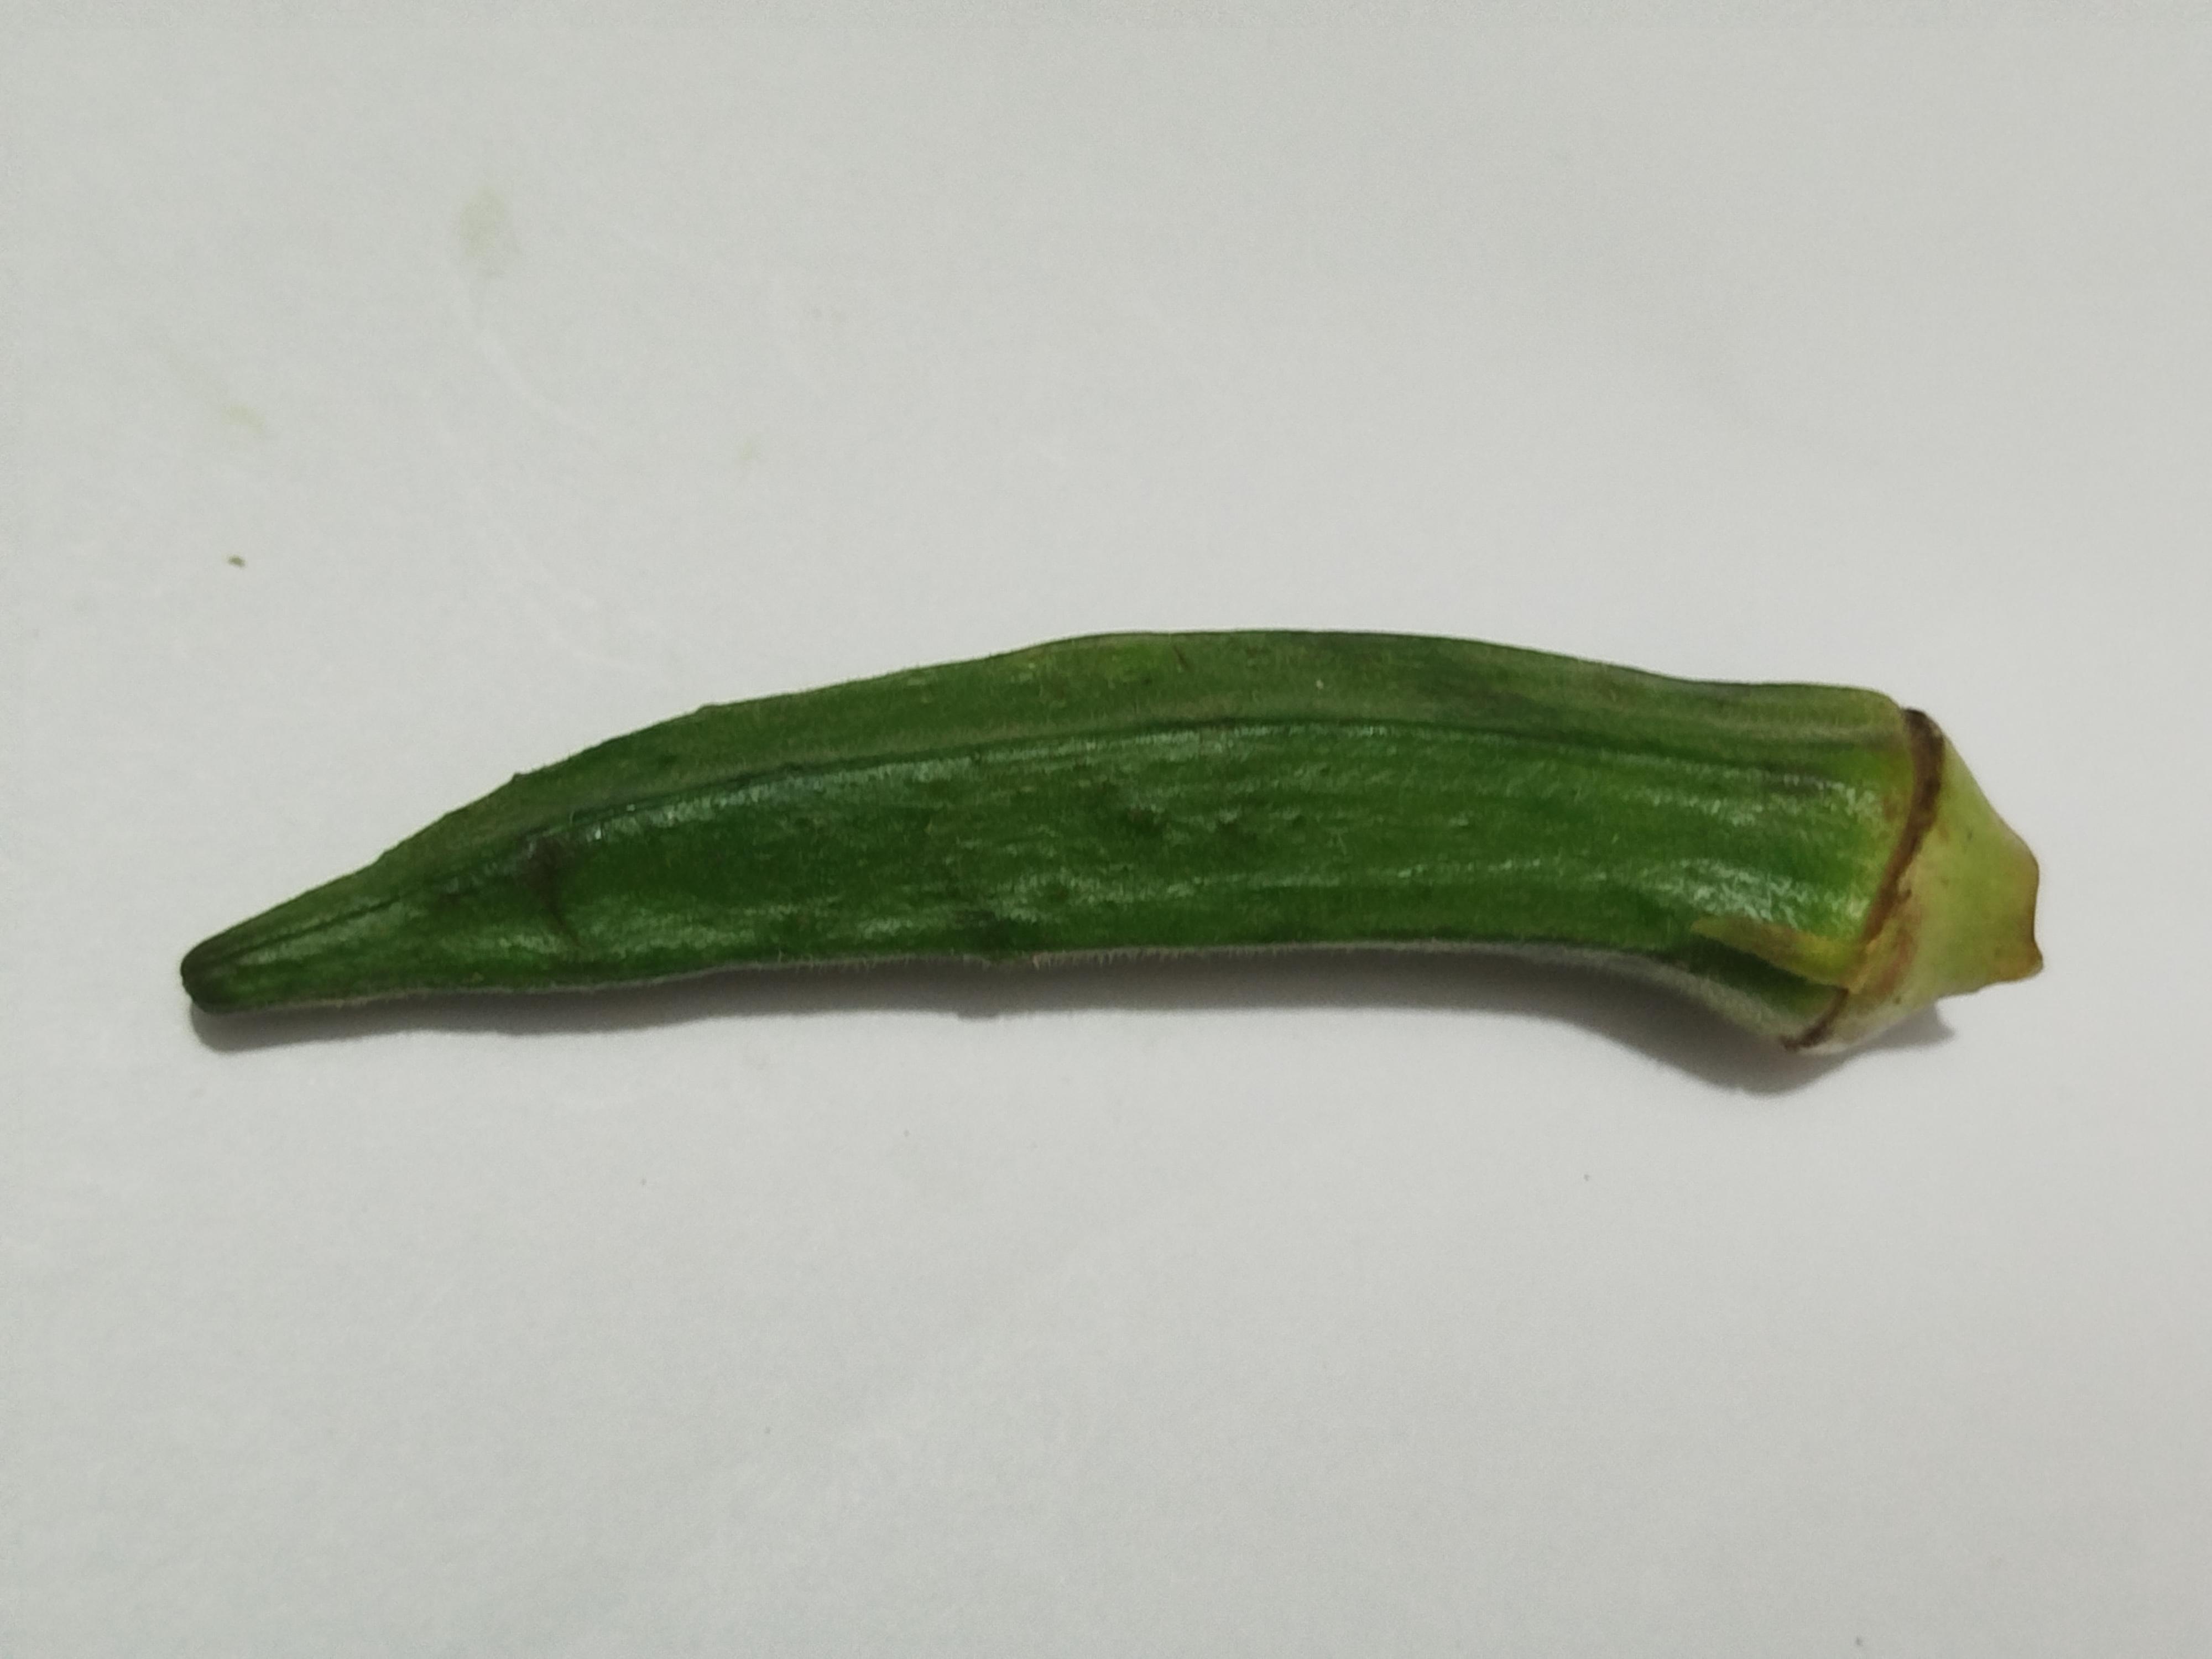
Label: Ladies finger